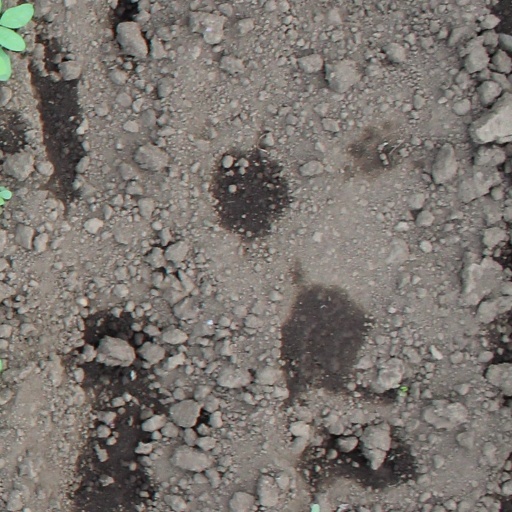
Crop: soybean